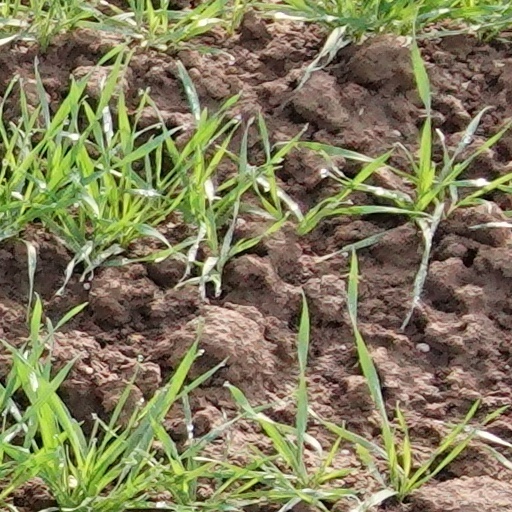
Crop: wheat